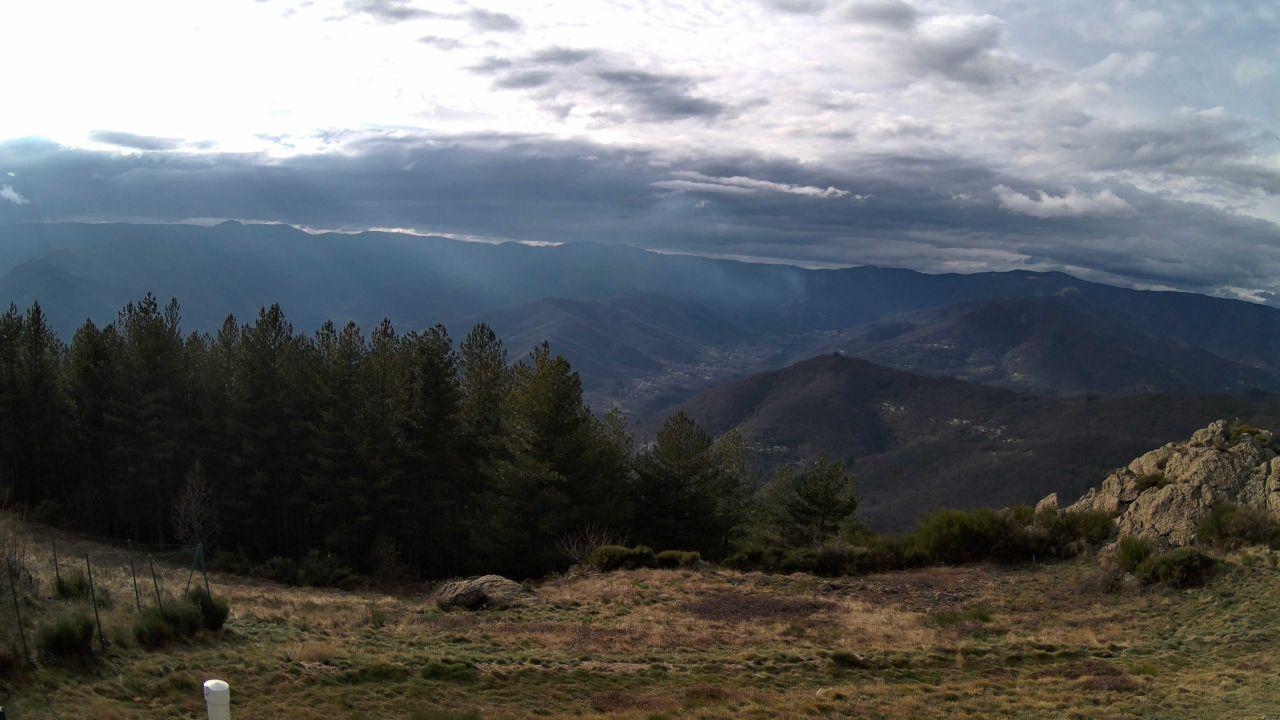
Fire: no
Smoke: yes